Diego & Glot

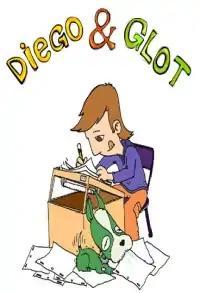
Diego and Glot promotional image (up, "Diego", down, "Glot")

Diego and Glot (sometimes stylized as Diego & Glot) is a Chilean animated series created by Claudio Kreutzberger, nephew of Don Francisco, in 2005, with the collaboration of Sebastián Correa and José Tomás Correa of CuboNegro studios, for Canal 13. "Diego and Glot" is the first hand-draw animation TV series made in Chile since the "Condorito" shorts in the 1980s (excluding "Villa Dulce", which was released before "Diego and Glot", but it was made with CGI). Satirical humor, cultural references and real famous public people of the country is recurrently featured in the show.